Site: brandenburg
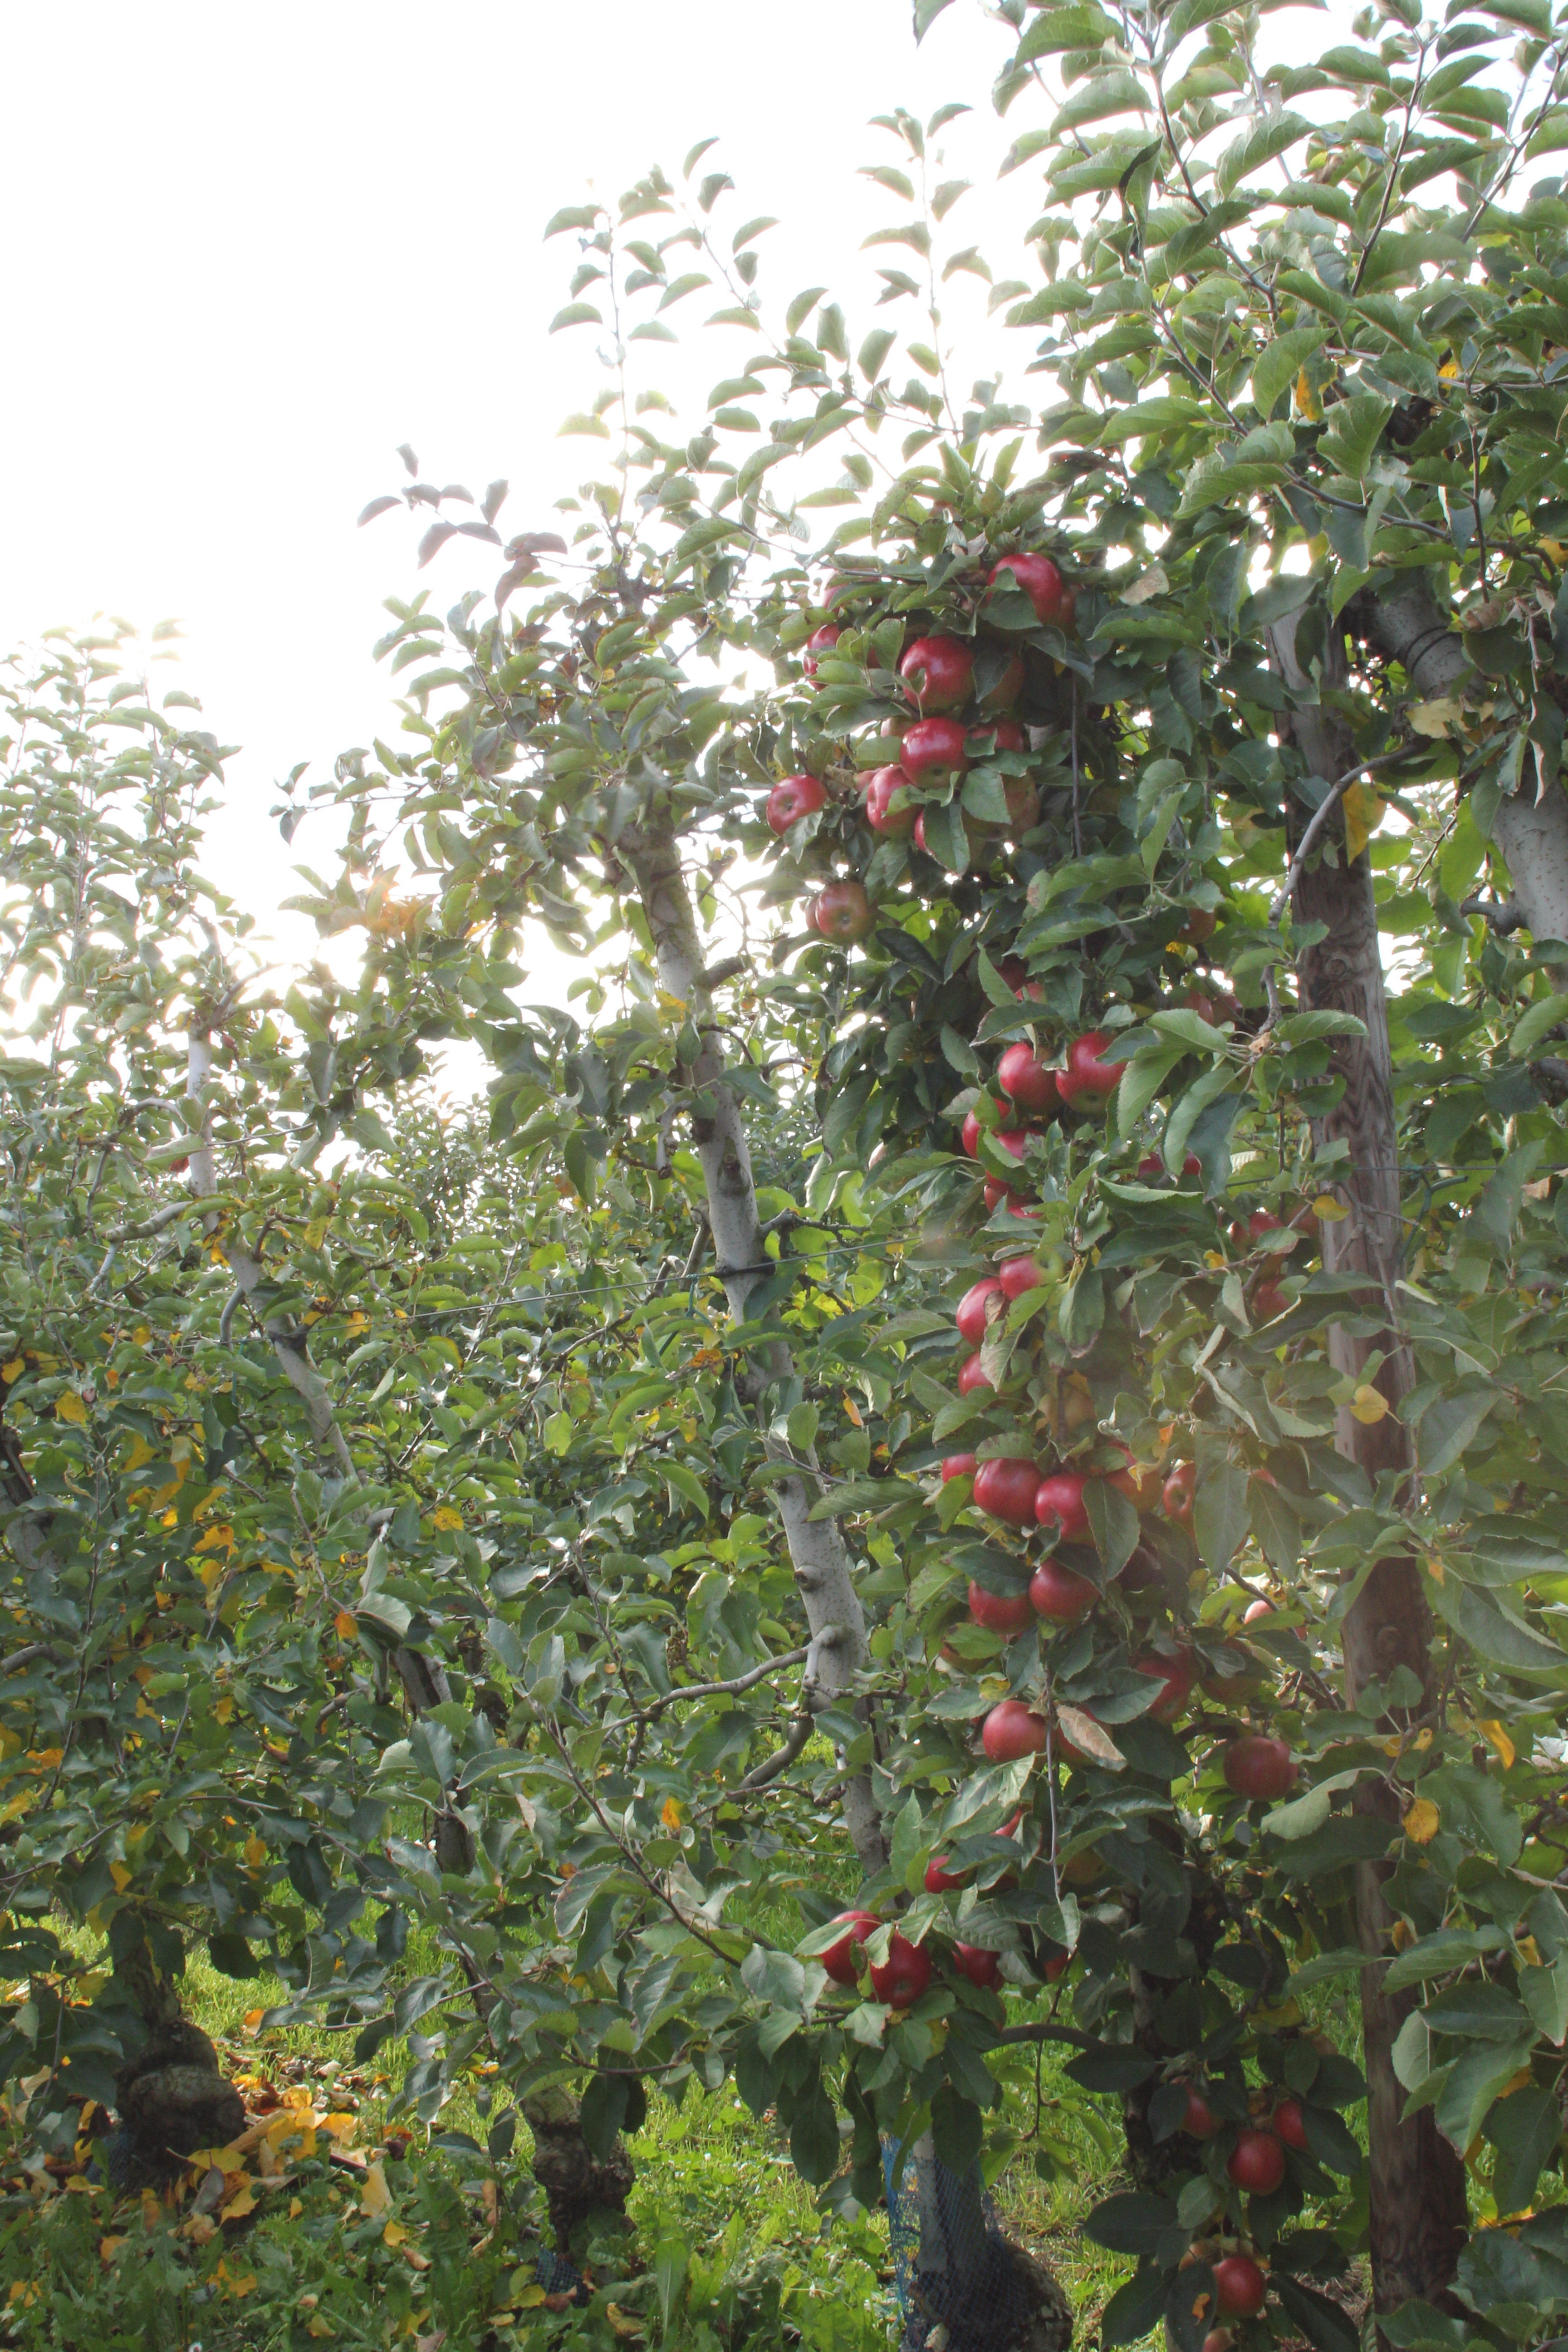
Growth stage (BBCH 91): Senescence, beginning of dormancy